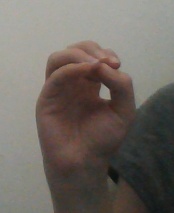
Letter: ha